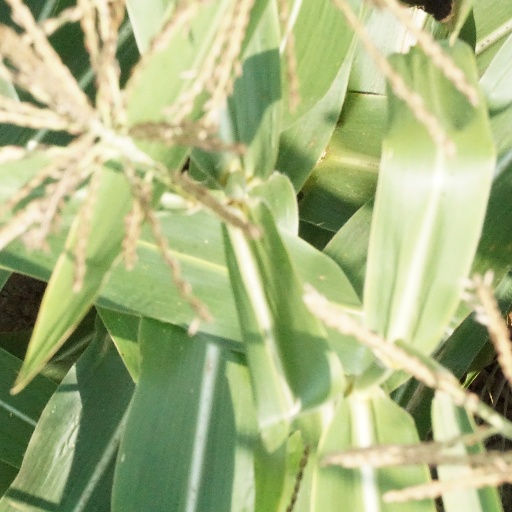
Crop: maize; corn